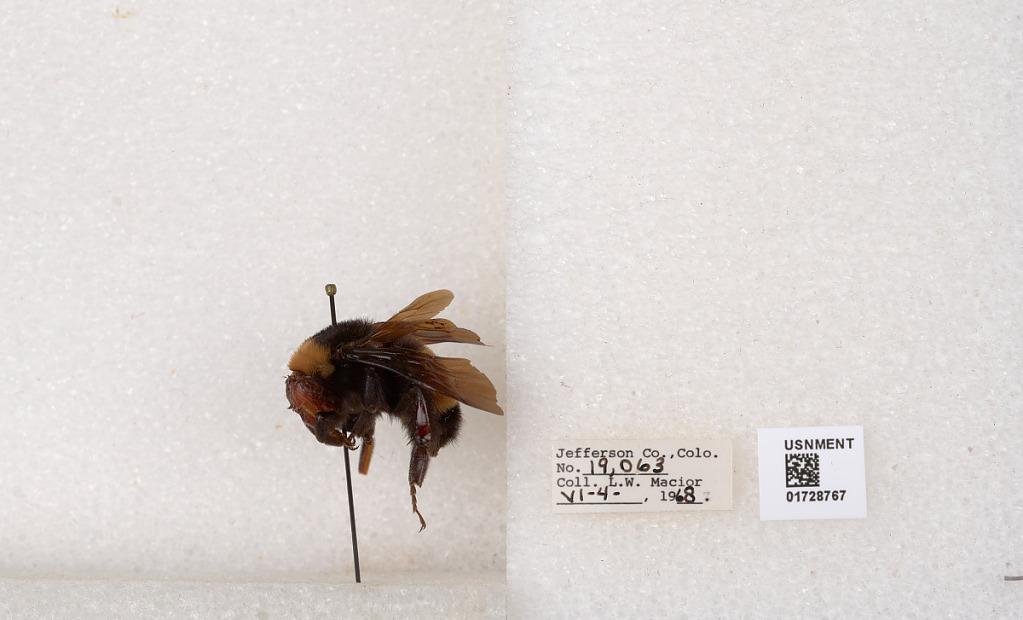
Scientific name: Bombus (Bombus) nevadensis auricormus
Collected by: L. Macior
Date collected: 1968-6-4
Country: United States
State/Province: Colorado
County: Jefferson
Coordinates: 39.5864, -105.25